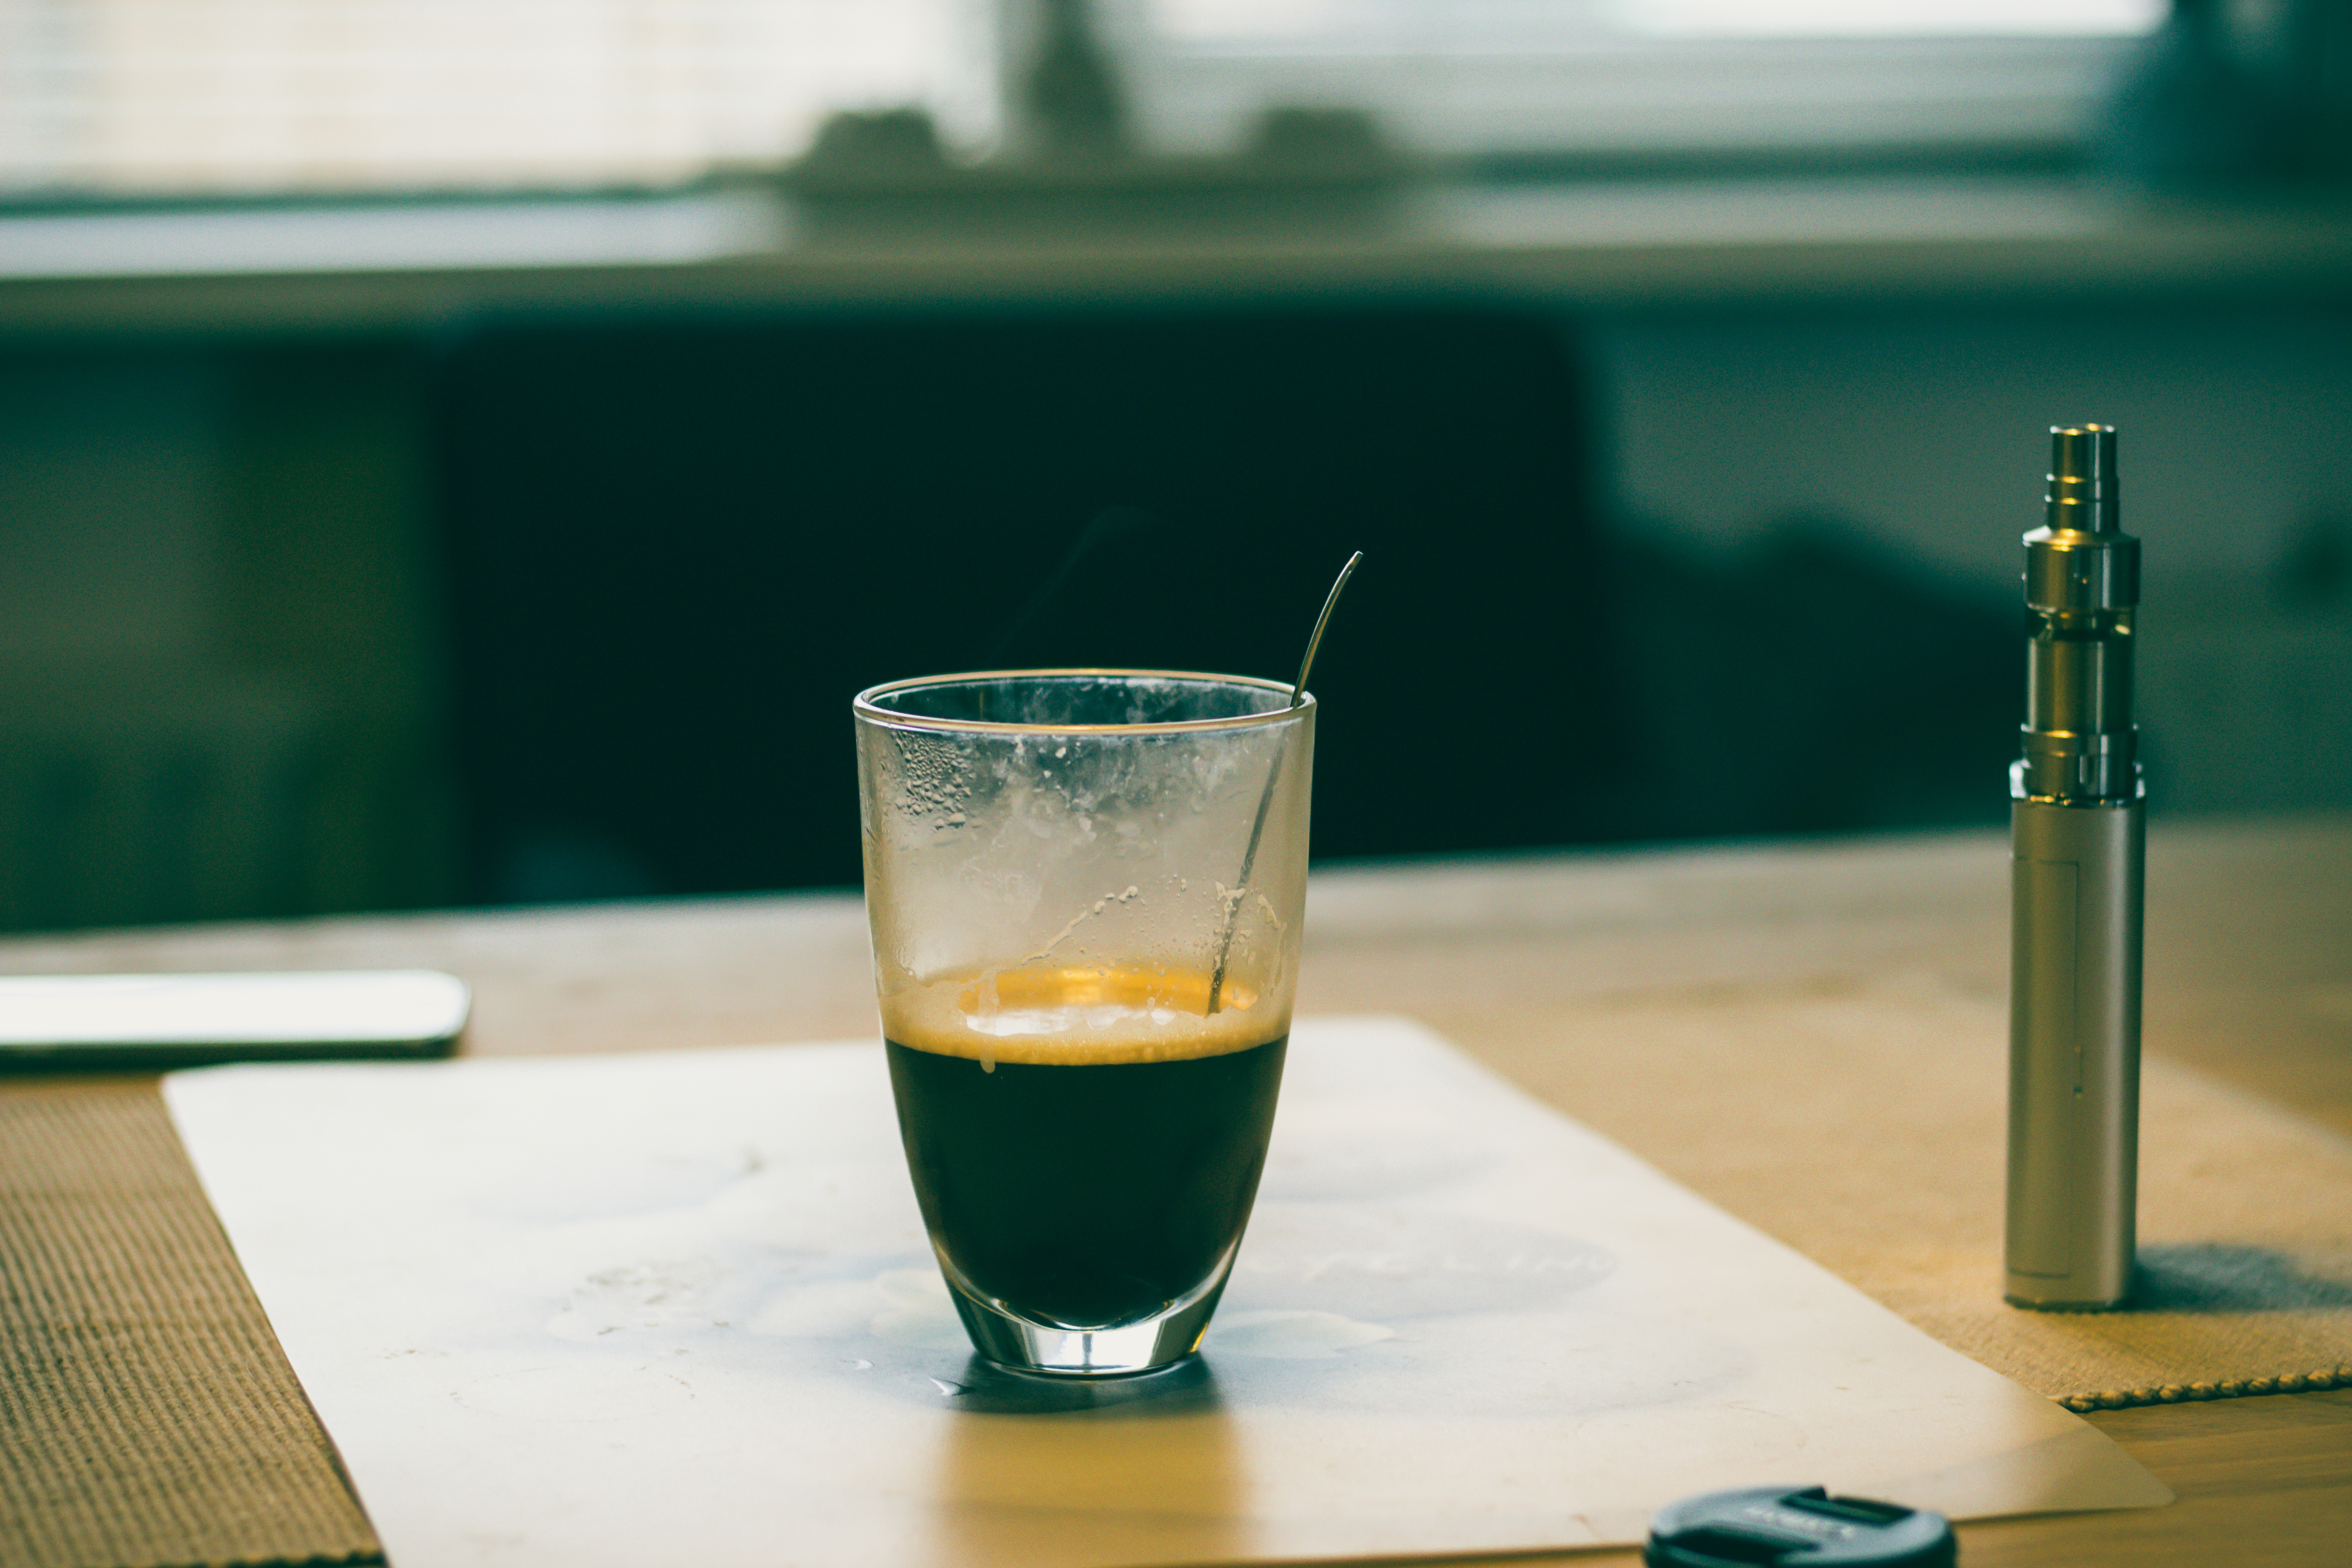
table, tea, glass, cup, green, color, beverage, drink, lighting, beer, cocktail, liqueur, shape, alcoholic beverage, distilled beverage